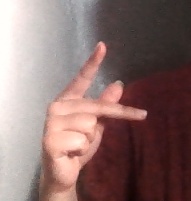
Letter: dha